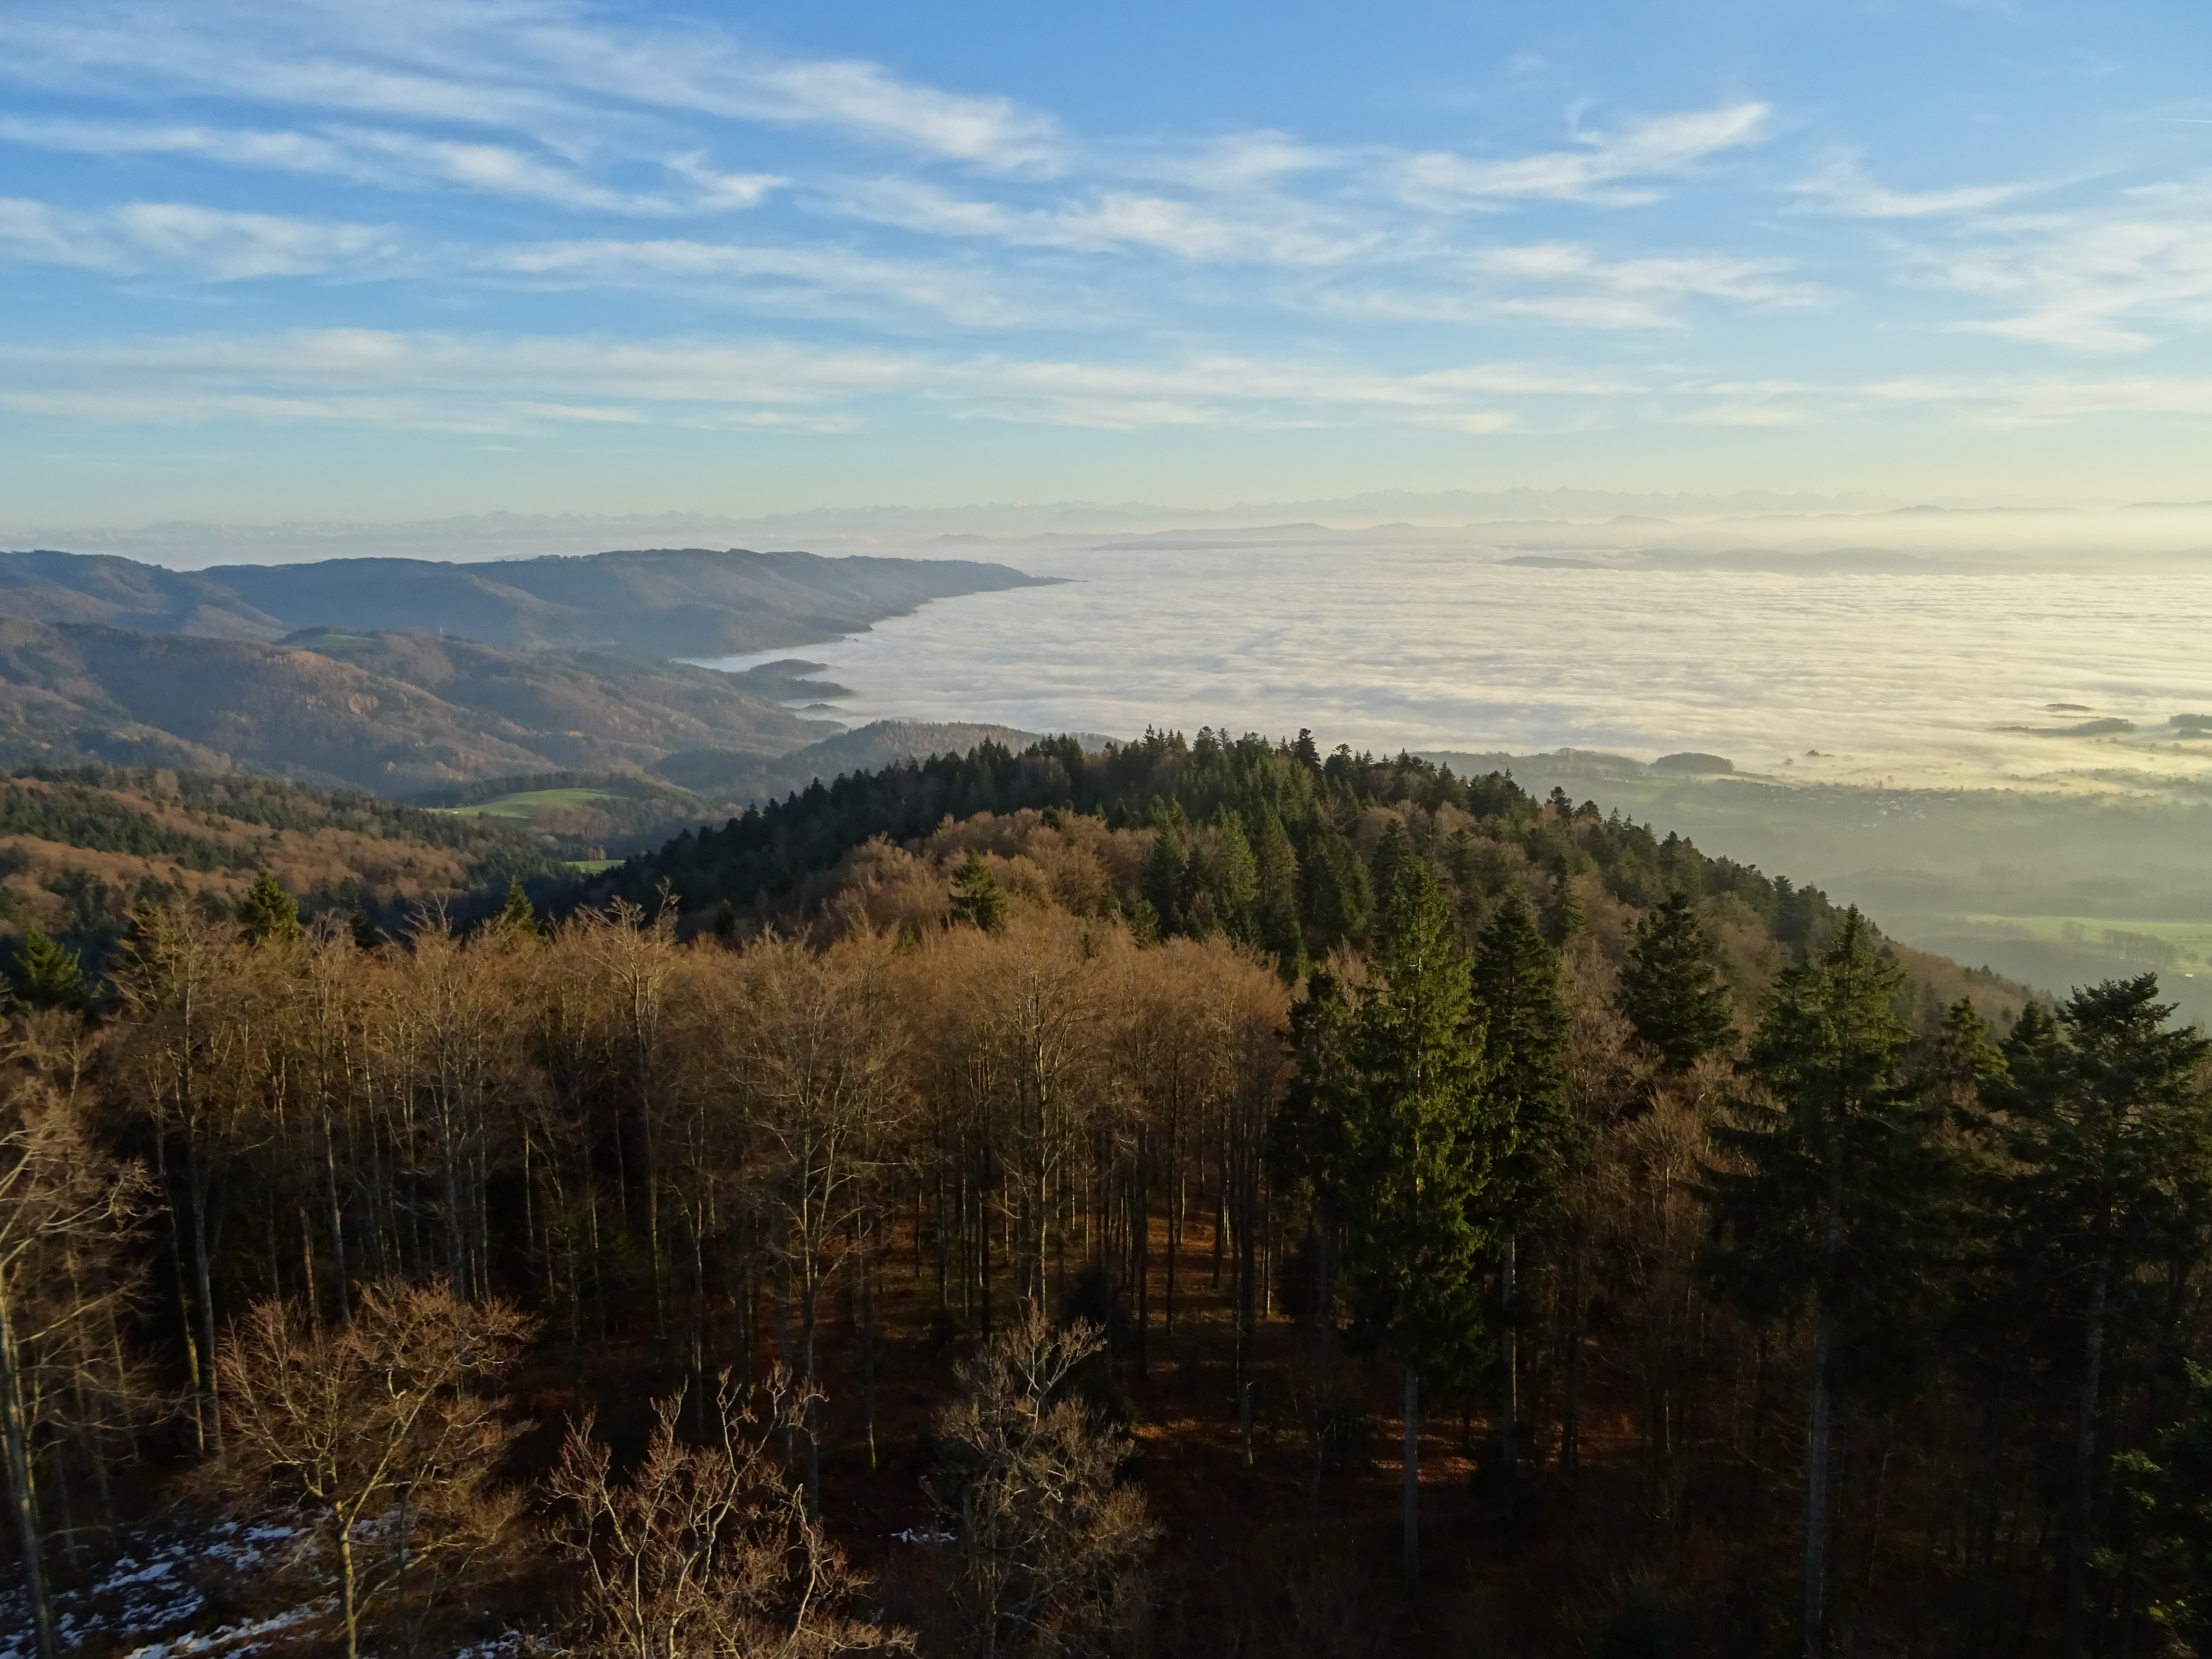
landscape, tree, nature, forest, wilderness, mountain, sky, morning, hill, lake, river, alpine, blue, aerial view, ridge, summit, mixed forest, clouds, spruce, mountains, wetland, outlook, switzerland, habitat, loch, black forest, rural area, mountain panorama, landform, natural environment, geographical feature, atmospheric phenomenon, mountainous landforms